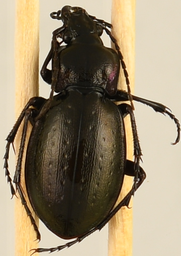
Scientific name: Carabus nemoralis nemoralis
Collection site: University of Notre Dame Environmental Research Center NEON (UNDE), plot UNDE_012